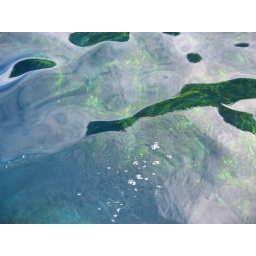
Looking into perfectly clear deep water in Jervis Bay